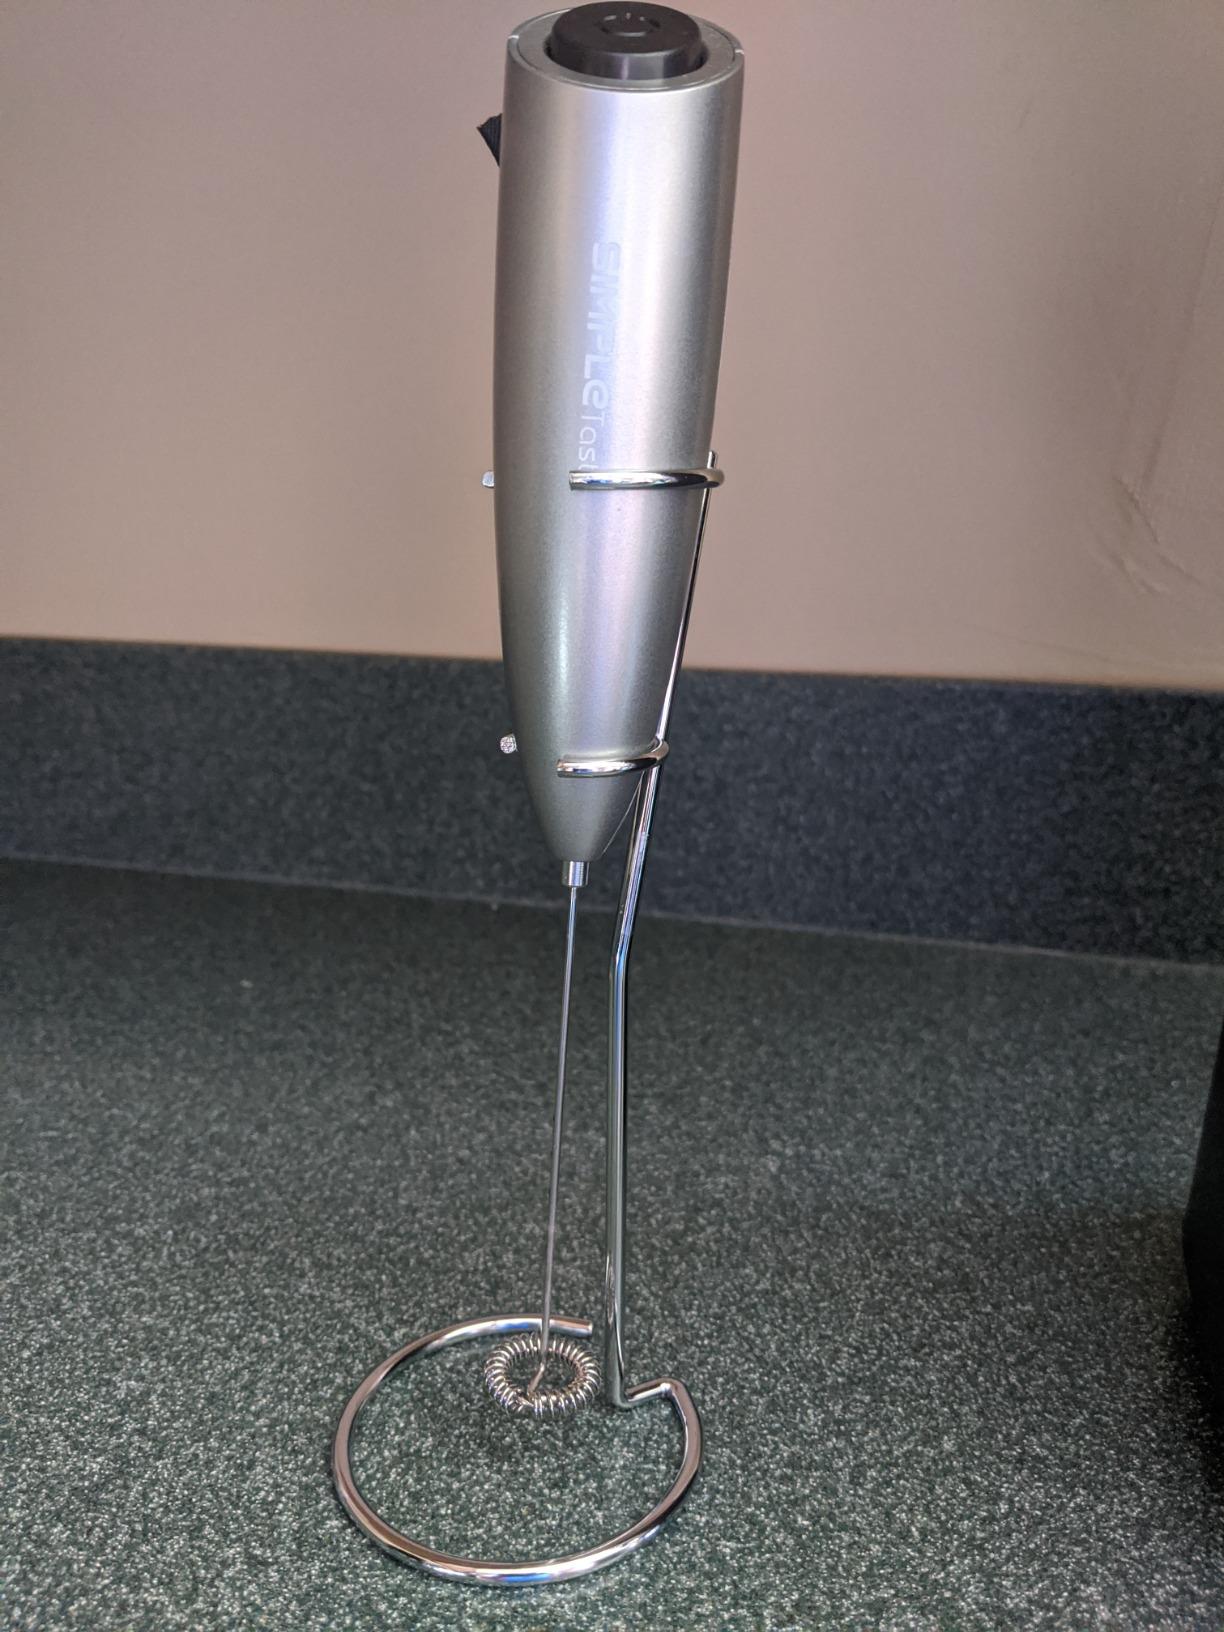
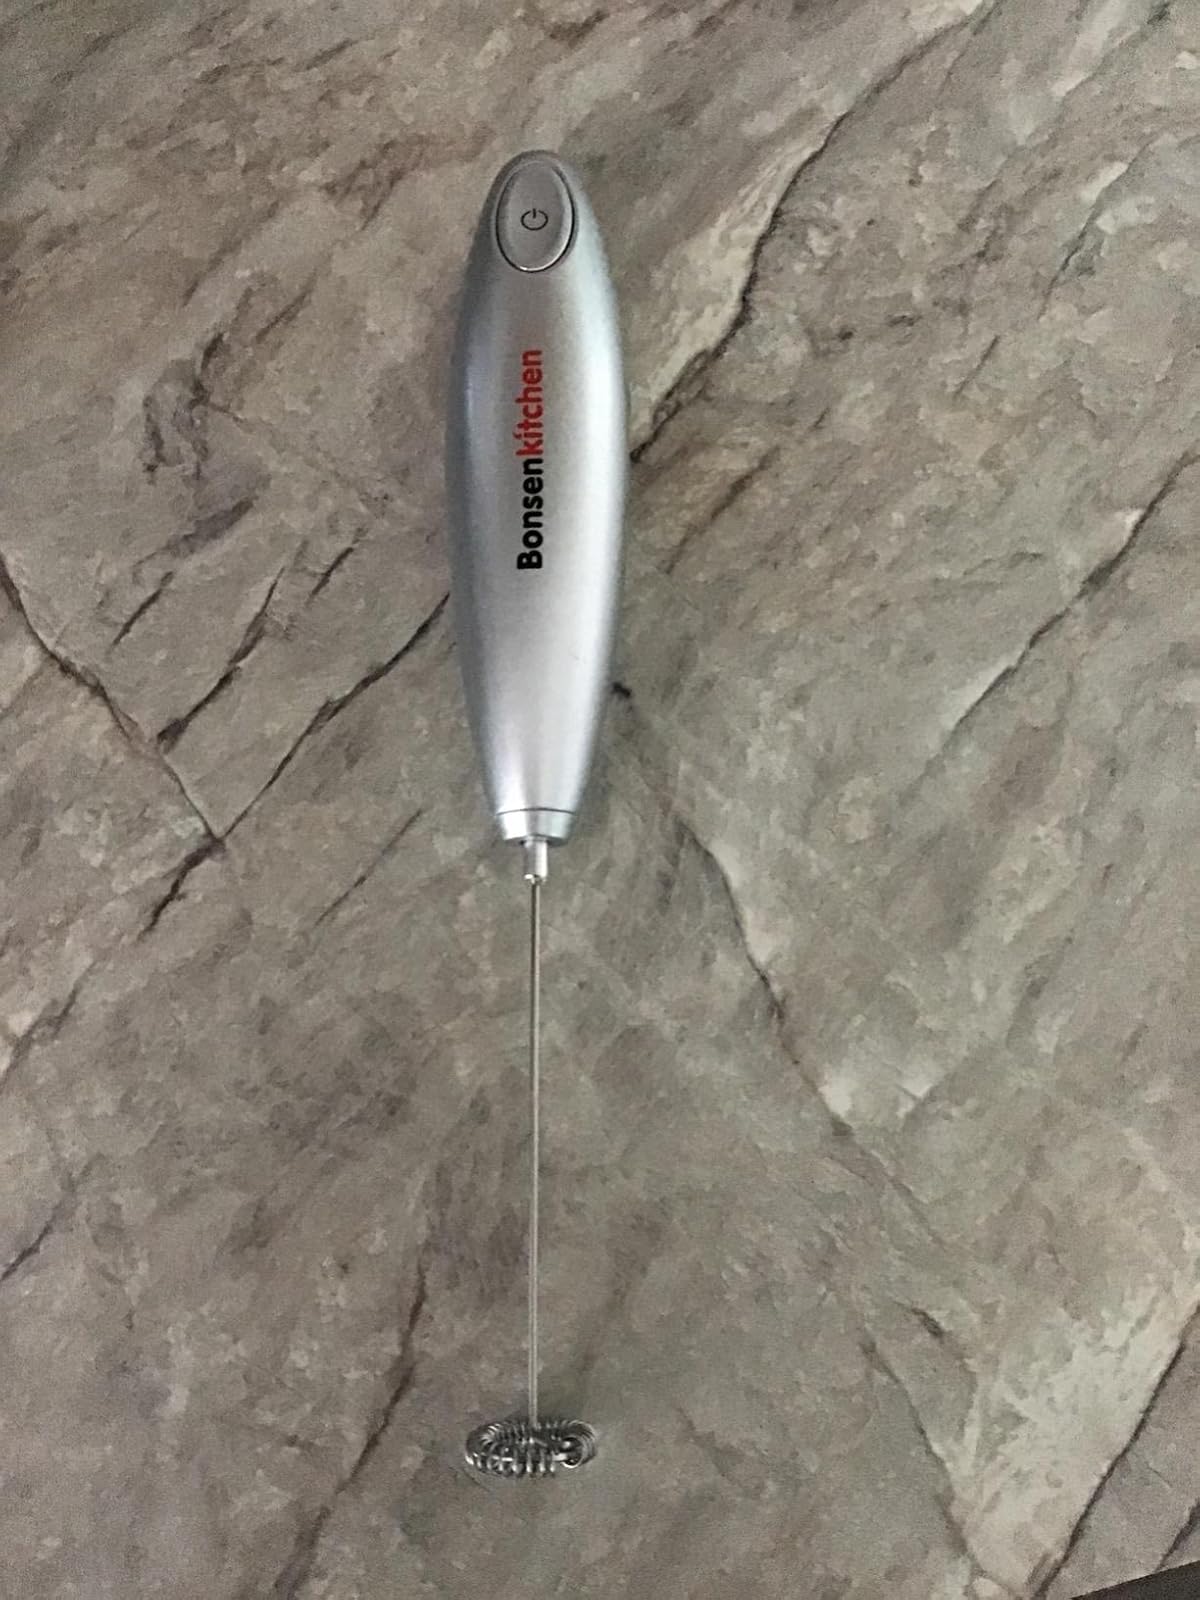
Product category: items_mixer
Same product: no